Houston Public Library

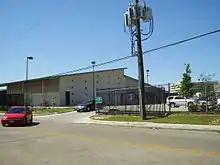
Southwest Multi-Service Center, which includes HPL Express Southwest

HPL Express locations are library facilities located within existing buildings. Each express location contains three areas: one book center, one computer center, and one classroom facility.